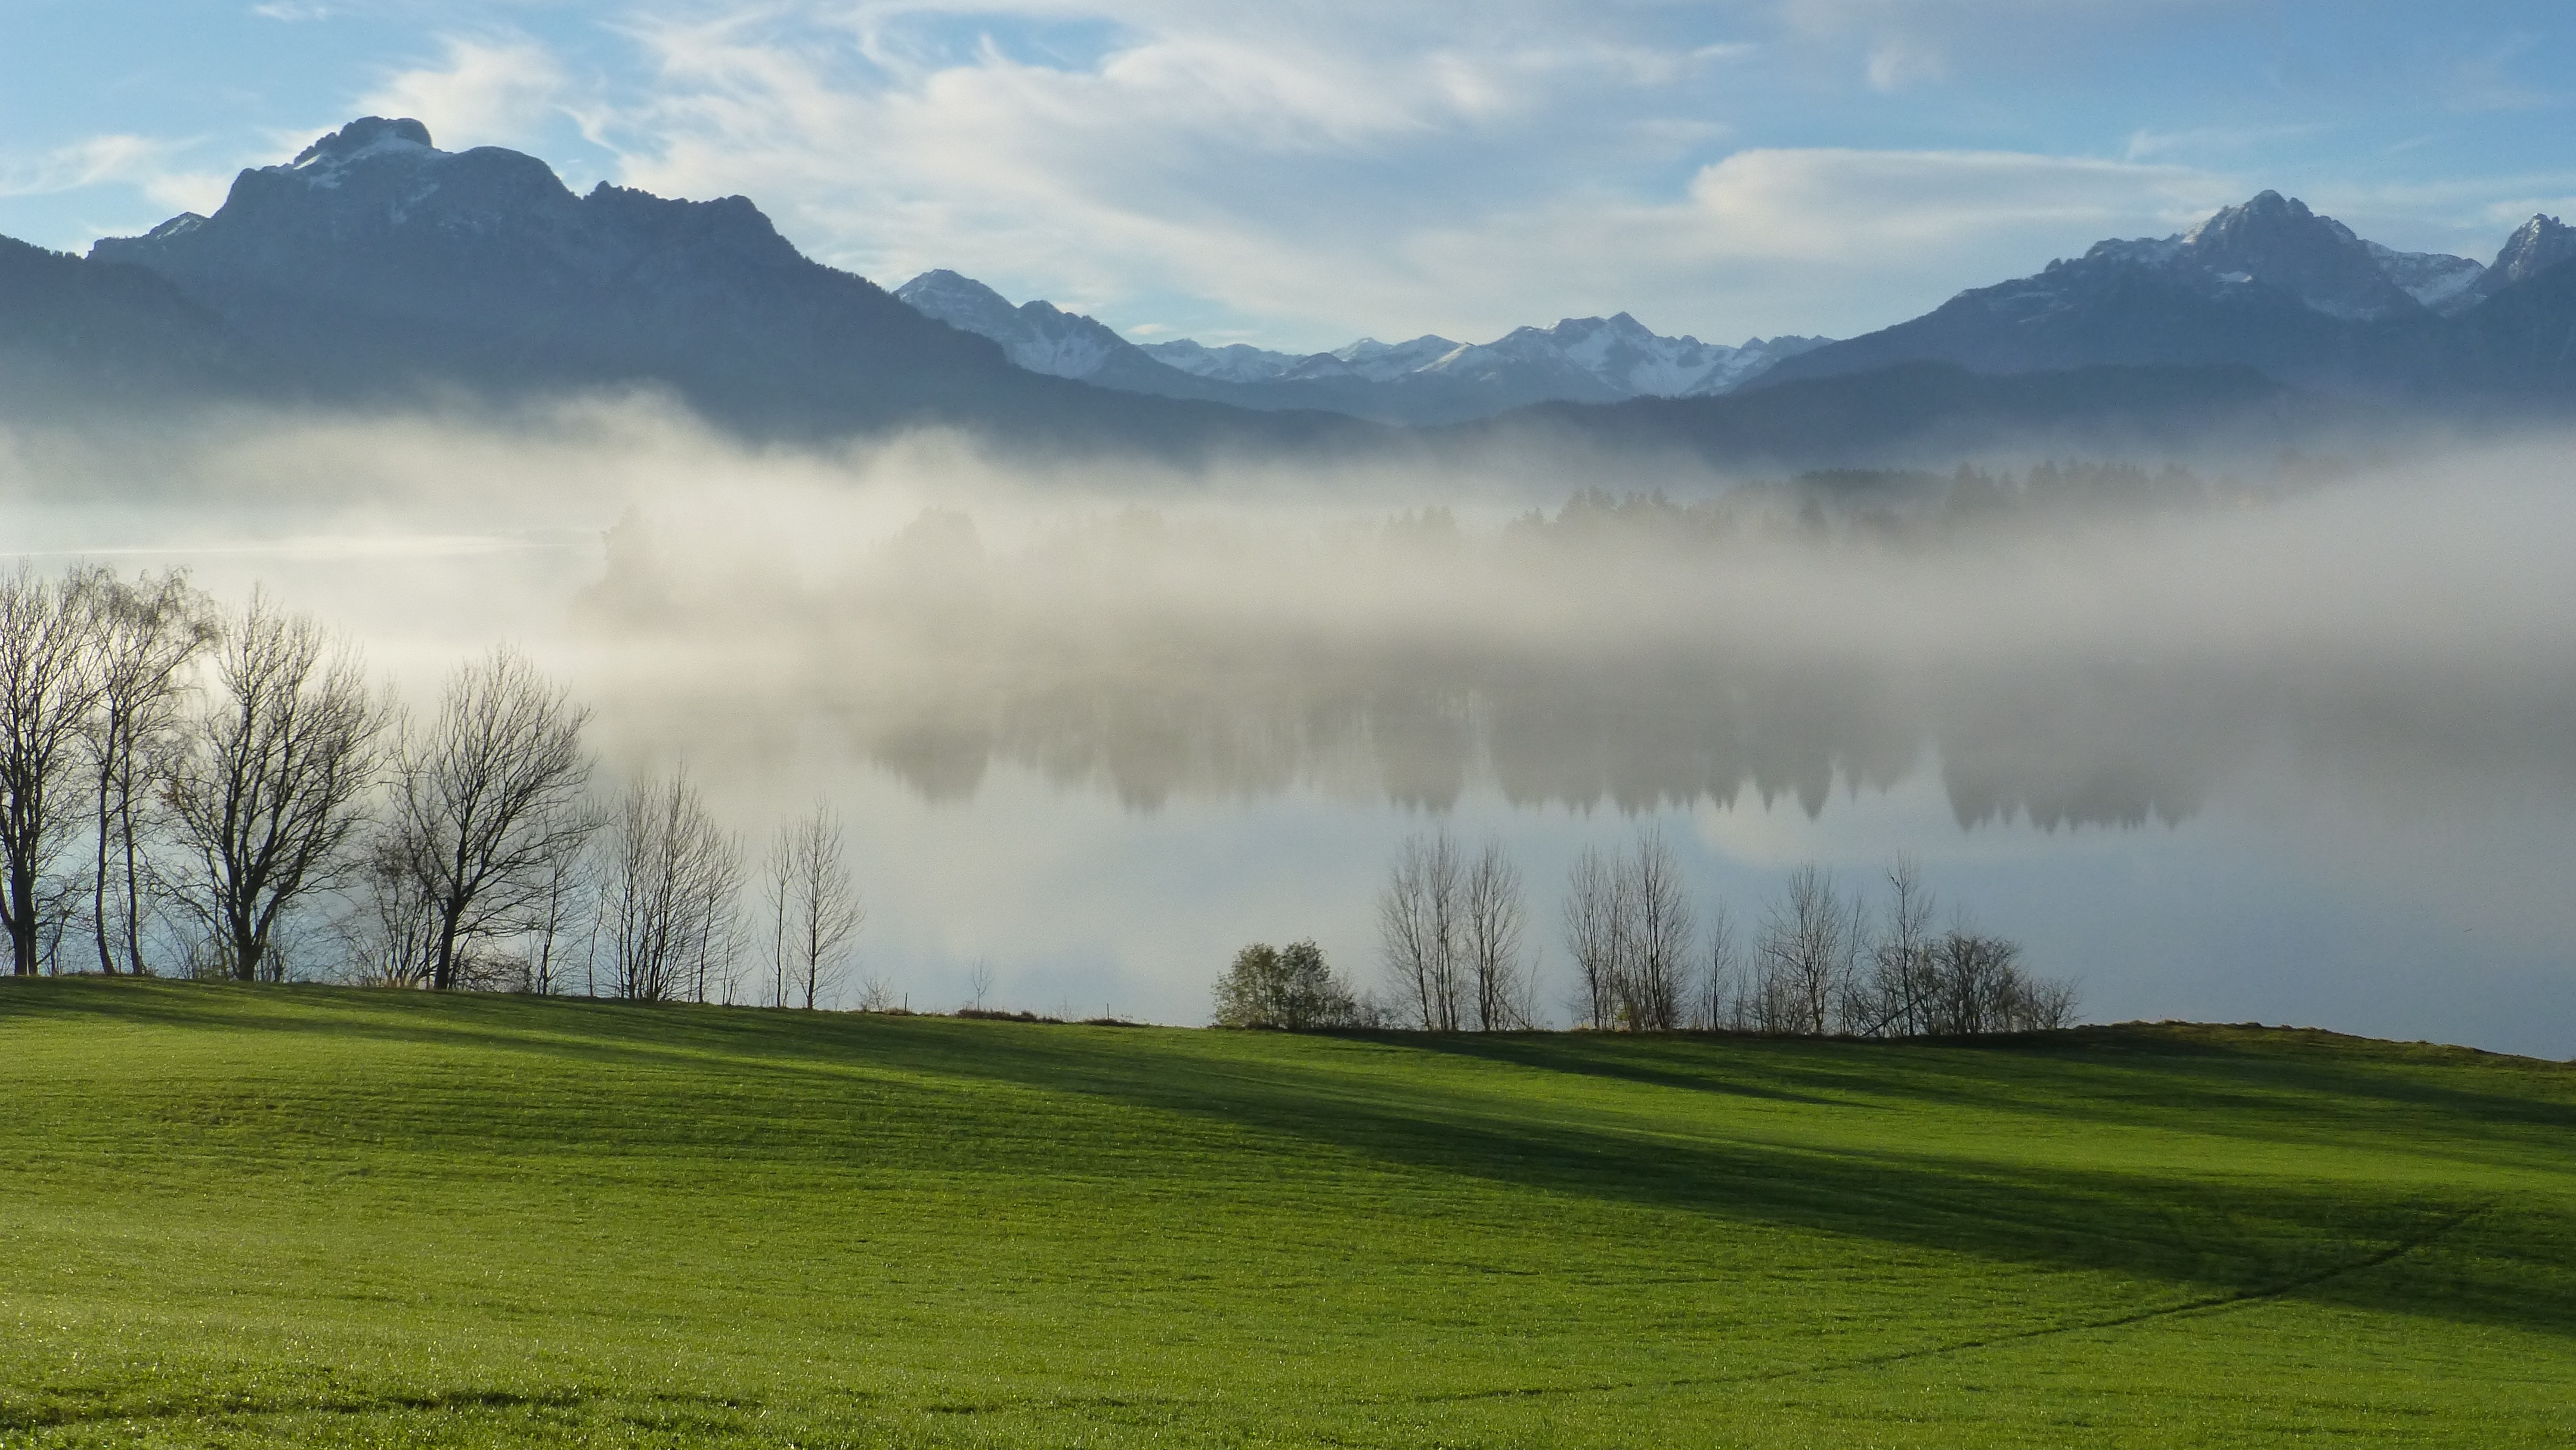
landscape, tree, nature, grass, horizon, wilderness, mountain, cloud, fog, mist, field, meadow, prairie, sunlight, morning, hill, dawn, valley, mountain range, panorama, reflection, pasture, autumn, weather, plain, alps, grassland, plateau, habitat, rural area, allg u, branderschrofen, tegelberg, s uling, lake forggensee, fussen, geographical feature, atmospheric phenomenon, mountainous landforms, tip of the miter